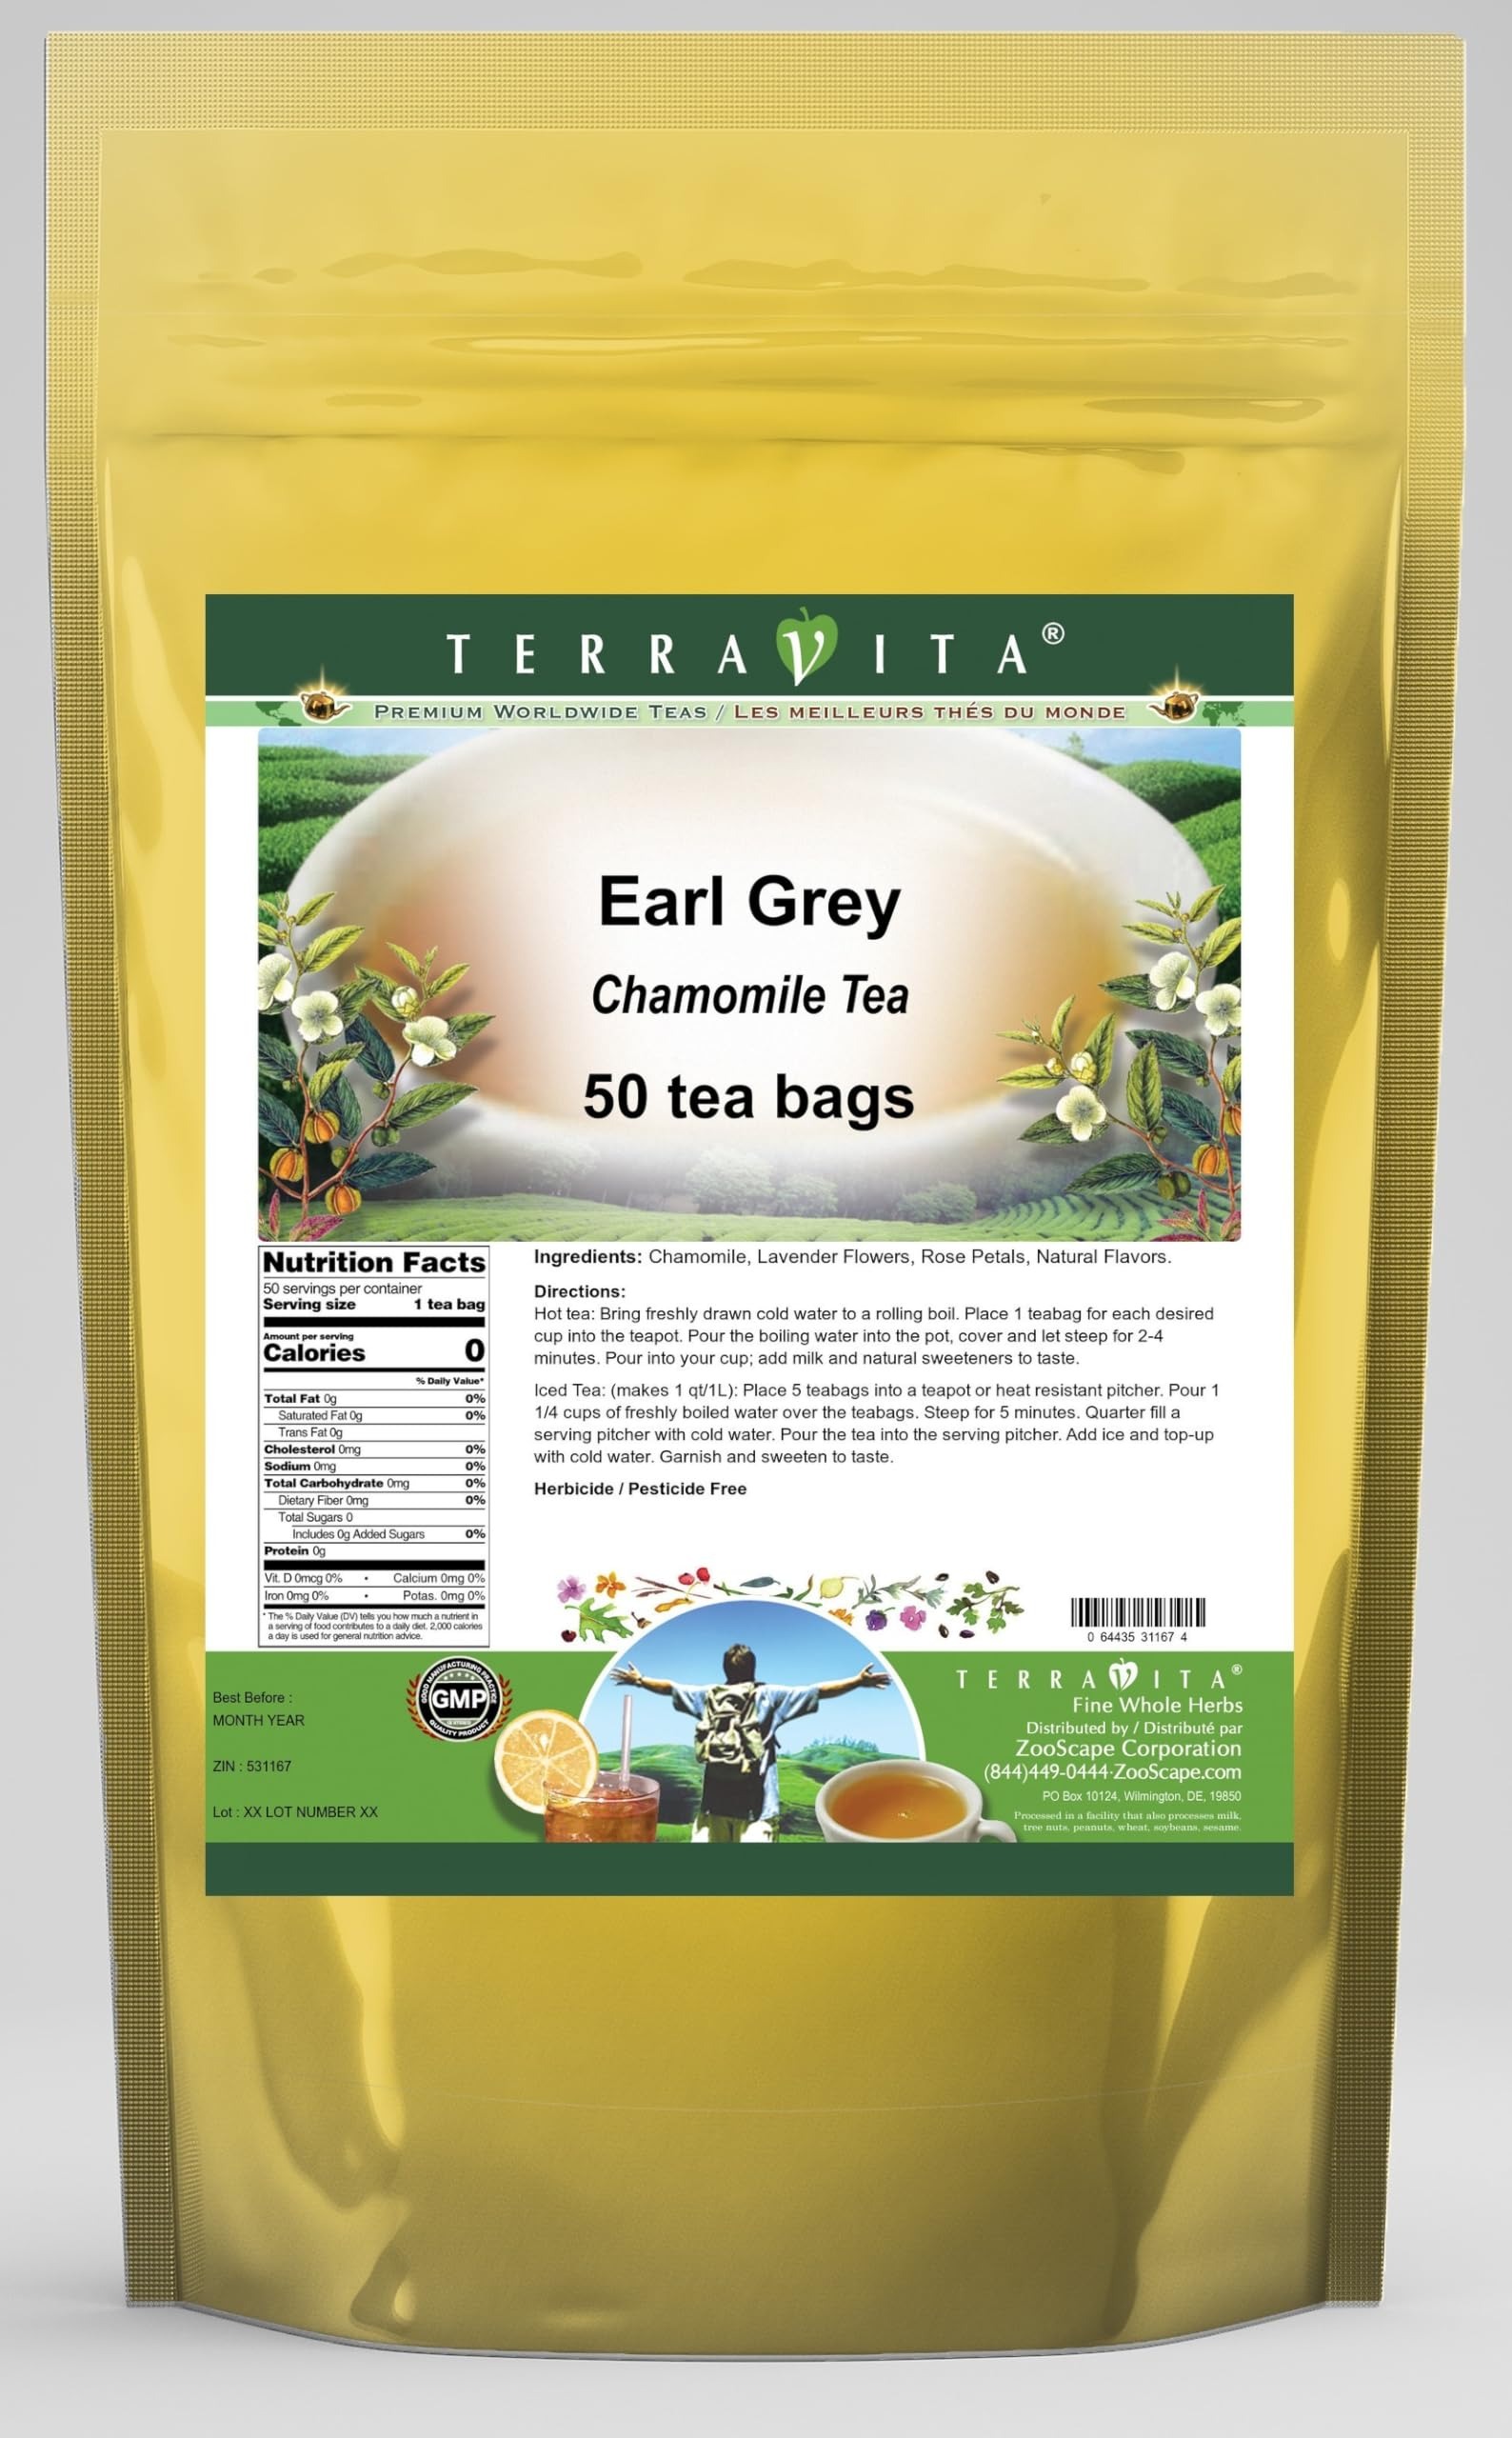
Item Name: Earl Grey Chamomile Tea (50 tea bags, ZIN: 531167) - 2 Pack
Bullet Point 1: Our Earl Grey Chamomile Tea is a delicious flavored Chamomile tea with Lavender Flowers and Rose Petals that you will enjoy relaxing with anytime! - Ingredients: Chamomile tea, Lavender Flowers, Rose Petals and natural earl grey flavor.
Bullet Point 2: No fillers.
Bullet Point 3: Manufacturer: TerraVita
Bullet Point 4: Size: 50 tea bags
Bullet Point 5: Chamomile Tea Bags - Packed in a convenient upright pouch!
Product Description: Our Earl Grey Chamomile Tea is a delicious flavored Chamomile tea with Lavender Flowers and Rose Petals that you will enjoy relaxing with anytime! - Ingredients: Chamomile tea, Lavender Flowers, Rose Petals and natural earl grey flavor. - Hot tea brewing method: Bring freshly drawn cold water to a rolling boil. Place 1 teabag for each desired cup into the teapot. Pour the boiling water into the pot, cover and let steep for 2-4 minutes. Pour into your cup; add milk and natural sweeteners to taste. - Iced tea brewing method: (to make 1 liter/quart): Place 5 teabags into a teapot or heat resistant pitcher. Pour 1 1/4 cups of freshly boiled water over the teabags. Steep for 5 minutes. Quarter fill a serving pitcher with cold water. Pour the tea into the serving pitcher. Add ice and top-up with cold water. Garnish and sweeten to taste. - TerraVita is an exclusive line of premium-quality, natural source products that use only the finest, purest and most potent ingredients found around the world. TerraVita is hallmarked by the highest possible standards of purity, potency, stability and freshness. All of our products are prepared with the highest elements of quality control, from raw materials through the entire manufacturing process, up to and including the moment that the bottles or bags are sealed for freshness and shipped out to you. Our highest possible standards are certified by independent laboratories and backed by our personal guarantee. - TerraVita exists to meet and ensure your family's health and wellness without the harmful effects of chemicals and health products. We strive to make all of our products affordable and reliable and are constantly searching the market to maintain our affordability and to look for new ways to serve you and the ones you love. TerraVita
Value: 100.0
Unit: Count

Price: 59.48